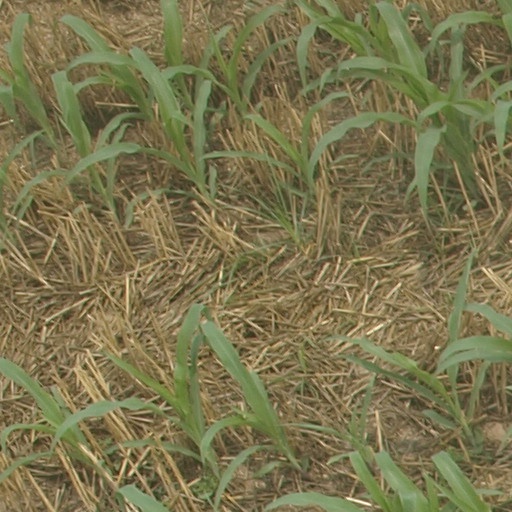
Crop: maize; corn